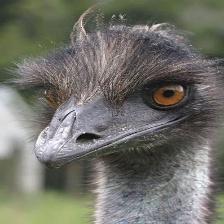
Species: EMU
Scientific name: DROMAIUS NOVAEHOLLANDIAE